Kehra

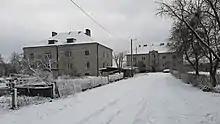
Buildings in Vanaasula

The village of "Jaunack", which was located near the mouth of the Aavoja river, and Kehra mill, which was located near the current car bridge, were first mentioned in the Swedish land audit of 1564–1565. Other nearby land was mostly covered by fields and forests.